Question: When was the photo taken?
Tambaya: Yaushe aka dauki hotan?
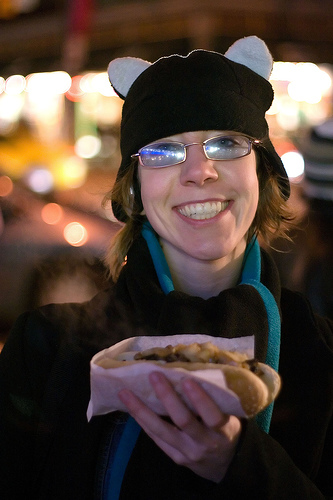
Answer: Evening.
Amsa: Da maraice.